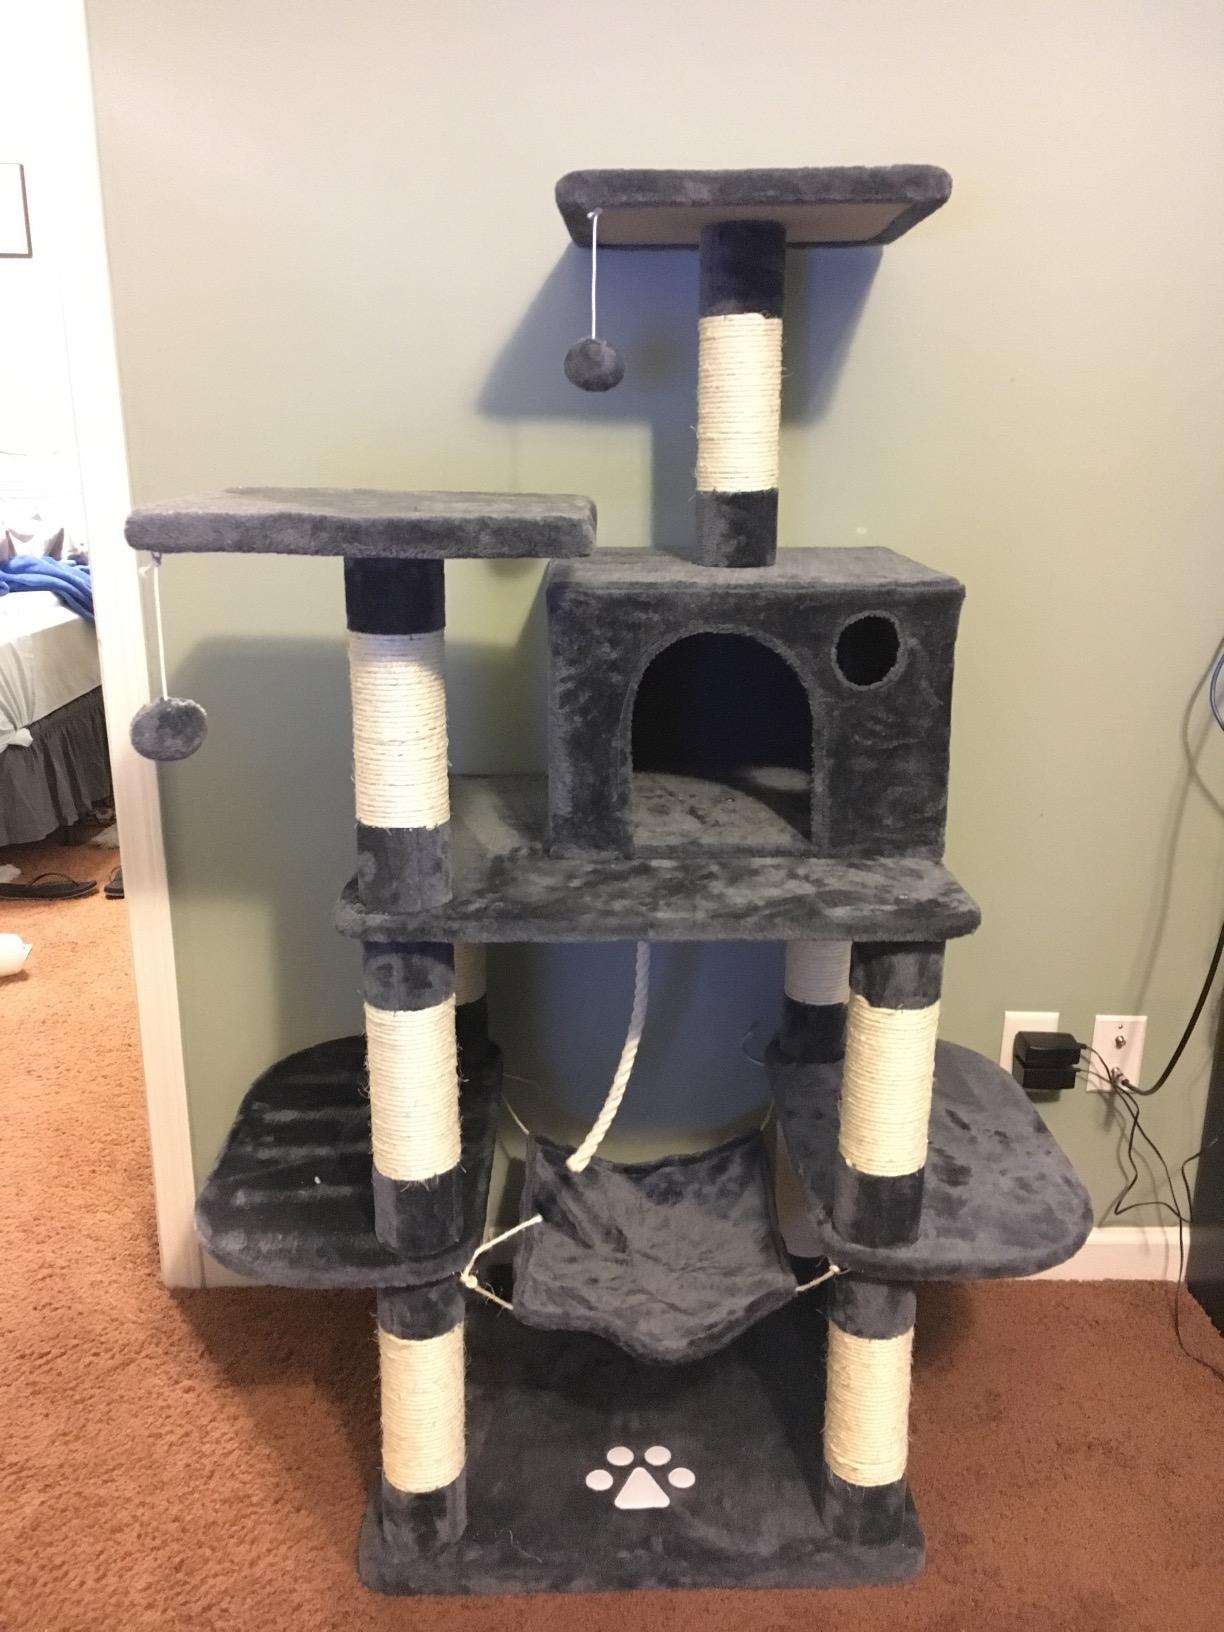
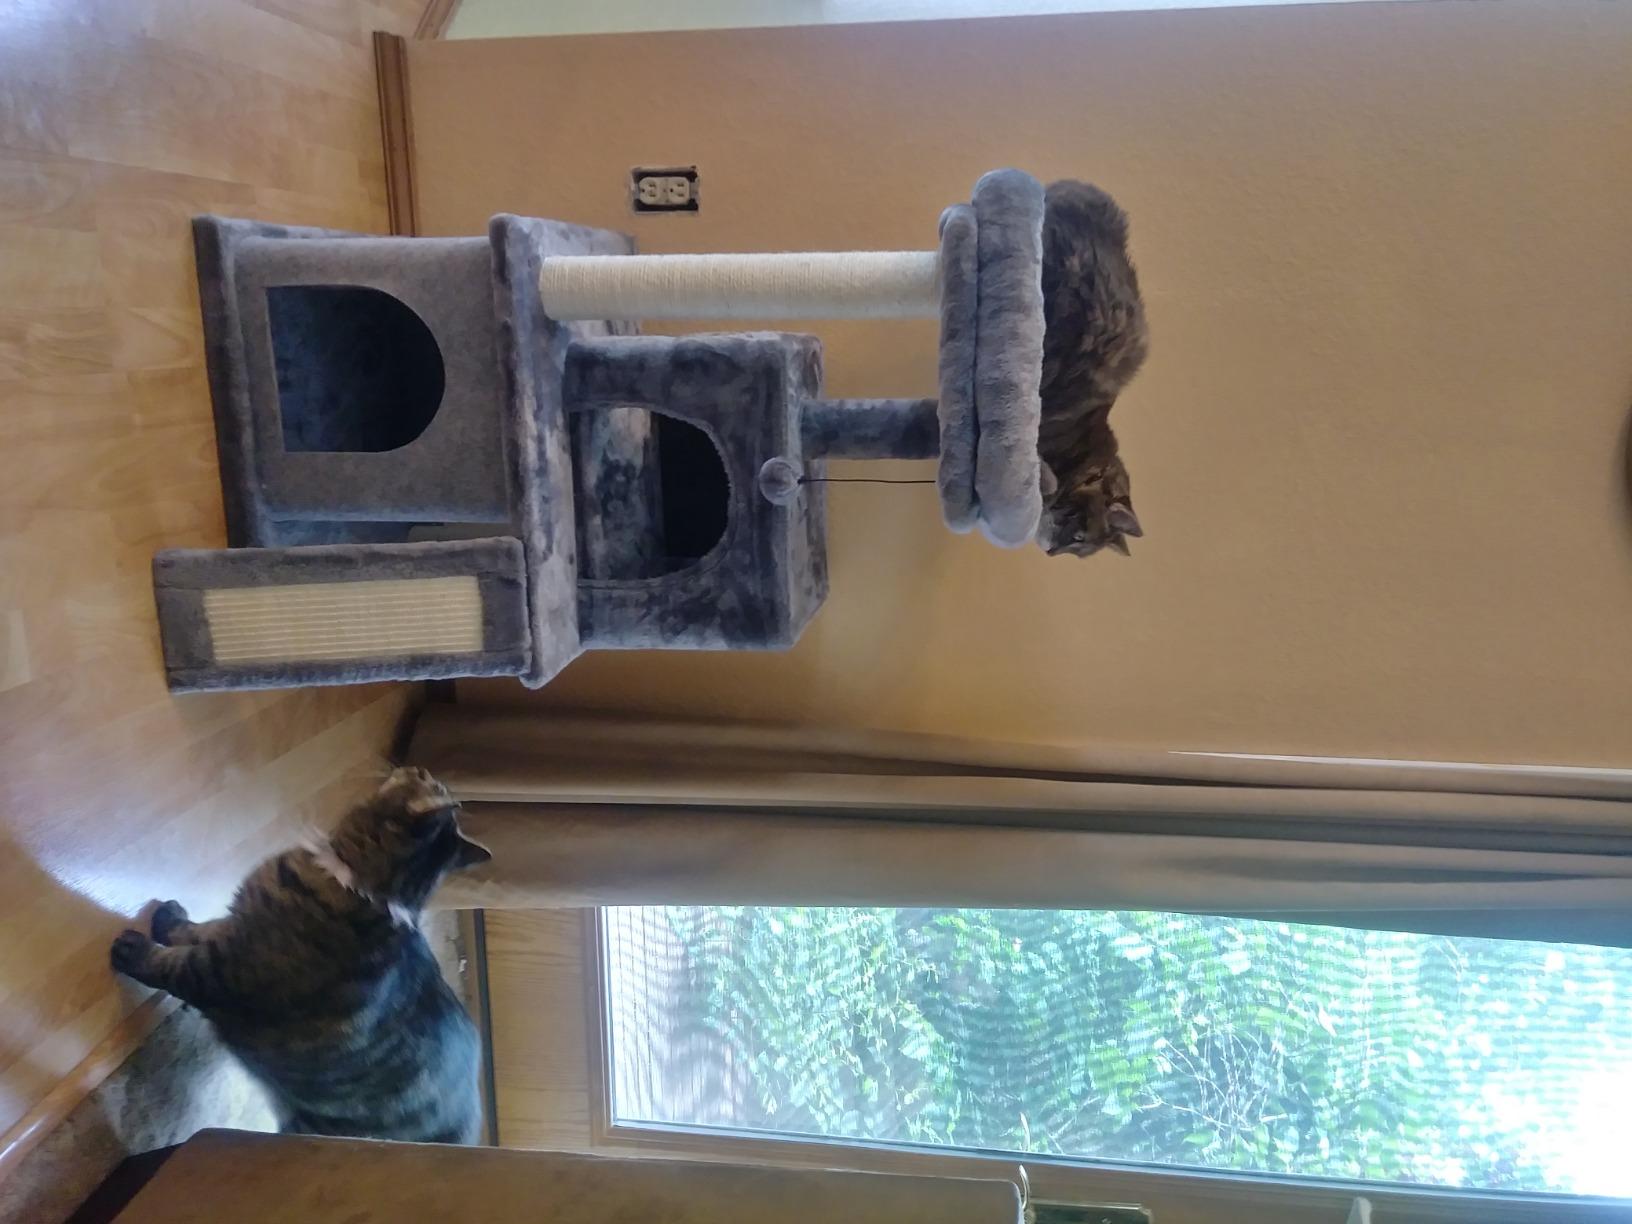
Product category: items_cat tree
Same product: no